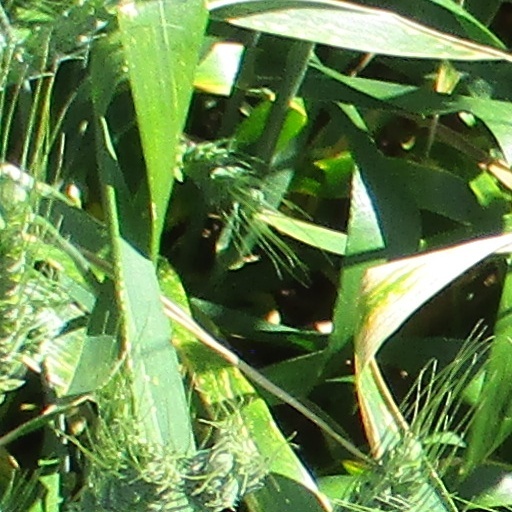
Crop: wheat